Hill people

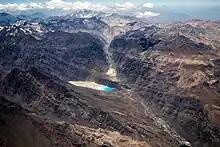
High altitude in the Chilean Andes

Based on a detailed GIS survey, in mountain regions of developing and transitional countries the types of land cover and actual land use are: